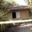
Label: house